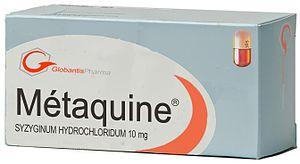
Métaquine® est un médicament psychotrope qui donne son titre à un roman de François Rouiller, paru en 2016 aux éditions l'Atalante
François Rouiller, né le 4 mai 1956 à Aigle, est un écrivain, dessinateur et pharmacien vaudois.